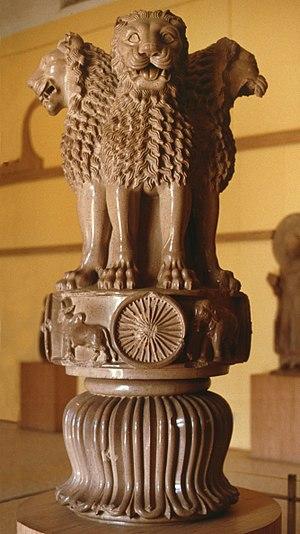
Le chapiteau aux lions d'Ashoka est un chapiteau de quatre lions asiatiques dos à dos reposant sur un abaque circulaire qui comprend le dessin d'autres animaux. Une représentation graphique de celui-ci a été adoptée comme emblème officiel de l'Inde en 1950.
Les Maurya sont une dynastie qui a régné sur une grande partie du sous-continent indien d'environ 321 à 185 av. J.-C. Formé à partir du royaume de Magadha et de la ville de Pataliputra dans la plaine du Gange par Chandragupta, cet État s'est par la suite étendu vers l'ouest en profitant de la retraite des troupes d'Alexandre le Grand, puis, sous les règnes des deux souverains suivants, Bindusâra et Aśoka, vers le sud et l'est du sous-continent, sans jamais pour autant dominer celui-ci dans sa totalité. Ces souverains formèrent ce qui est vu comme le premier grand empire de l'histoire indienne, succédant à une période de division du sous-continent entre plusieurs royaumes rivaux. Pour autant, cette construction politique, dont l'histoire postérieure est quasiment inconnue, ne s'avéra pas durable. L'empire se fragmenta progressivement, et son dernier souverain fut renversé par le fondateur de la dynastie Shunga vers 185 av. J.-C.
Ashoka ou Aśoka est le troisième empereur de la dynastie indienne des Maurya.
Les piliers d'Ashoka sont une série de colonnes dispersées dans toute la partie nord du sous-continent indien, érigées ou du moins gravées par édit du roi maurya Ashoka pendant son règne au IIIᵉ siècle av. J.-C. Originellement, il devait y avoir de très nombreux piliers, mais seulement dix-neuf comportant des inscriptions gravées subsistent encore, dont six surmontés d'un chapiteau décoré d'animaux. D'une hauteur moyenne de douze à quinze mètres et pesant jusqu'à cinquante tonnes, ces piliers ont été traînés, parfois sur des centaines de kilomètres, jusqu'à l'endroit où ils ont été érigés.